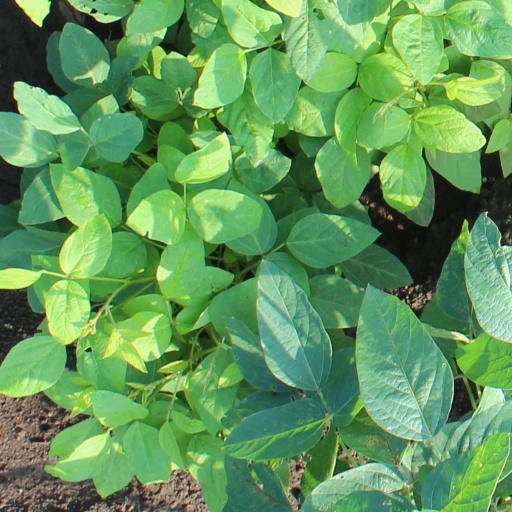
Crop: soybean